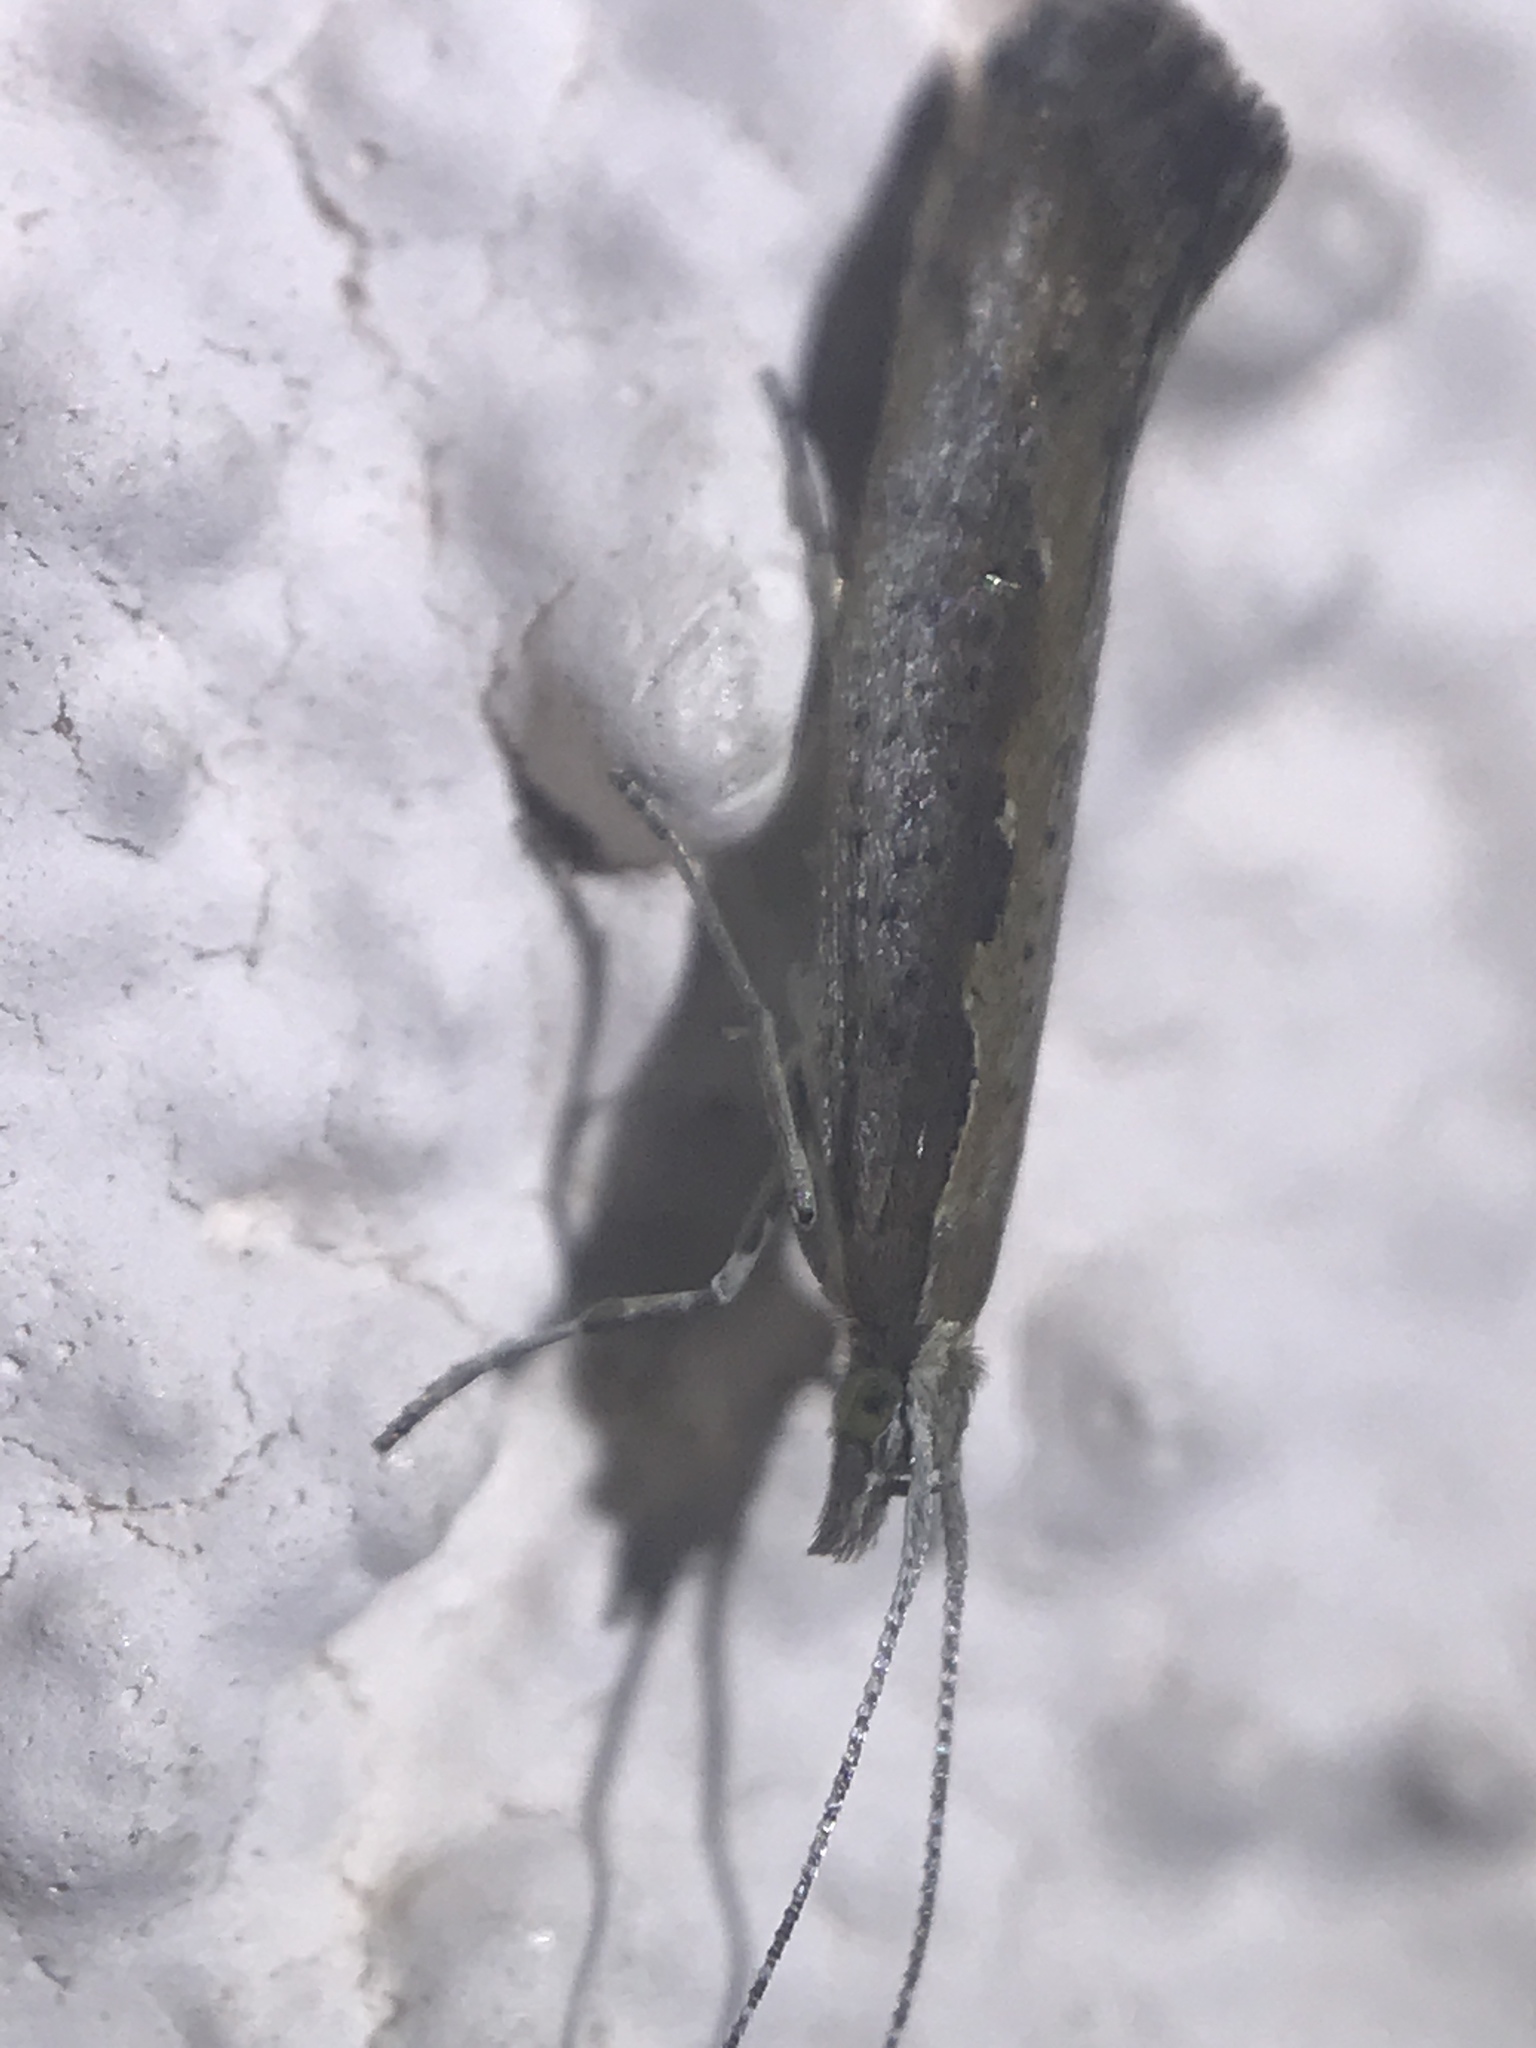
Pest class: diamondback_moth